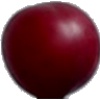
Label: Cherry Wax Red 1